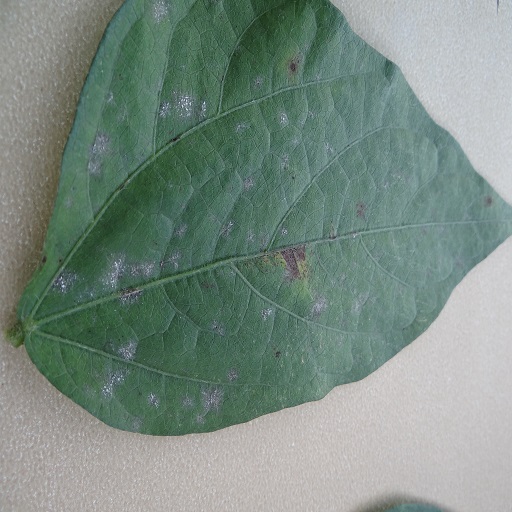
Label: Powdery Mildew